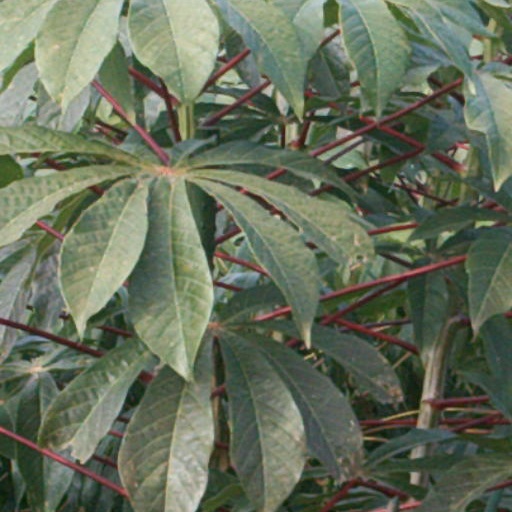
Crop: cassava